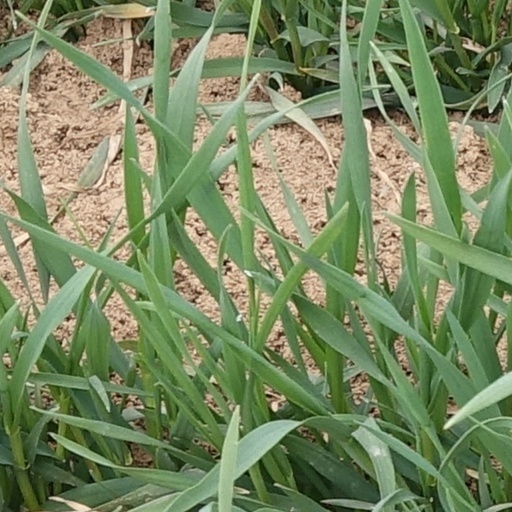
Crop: wheat